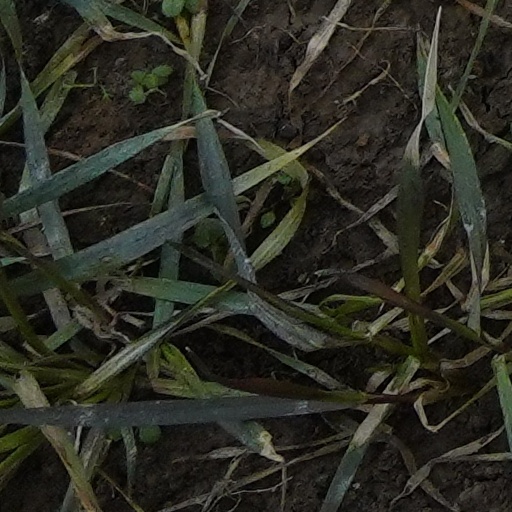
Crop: wheat